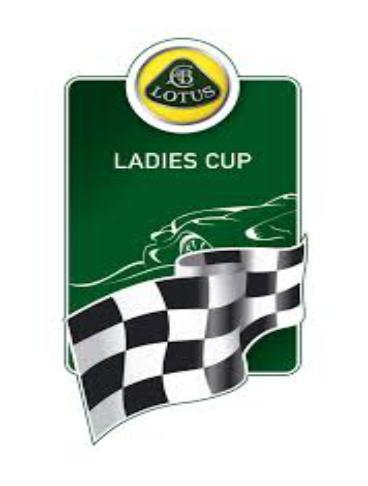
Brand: Lotus Cars
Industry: Transportation